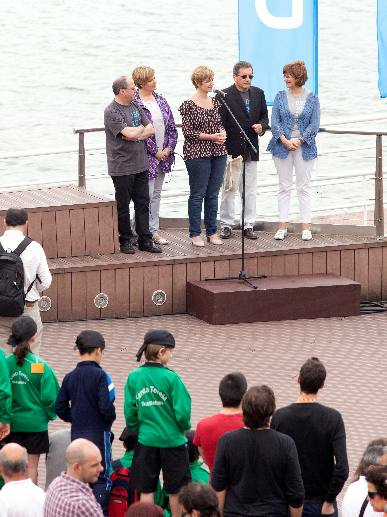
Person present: Yes